Describe the emotion expressed in this image:  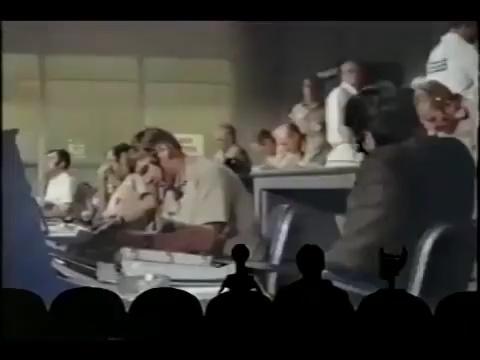
This person displays Suffering, valence and arousal with low intensity.